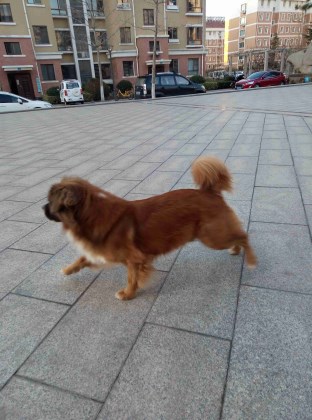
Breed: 3336-n000121-chinese_rural_dog